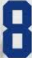
Number: 8